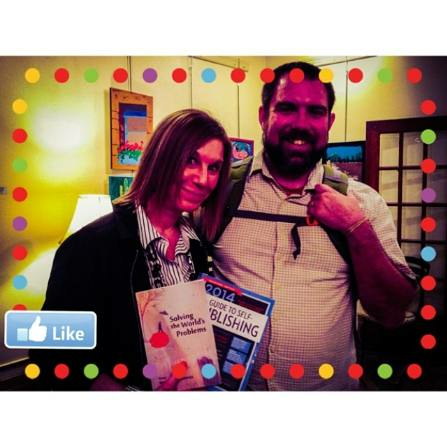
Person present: Yes